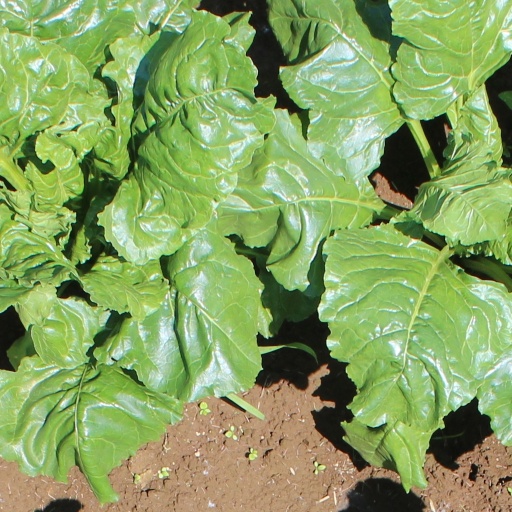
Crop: sugar beet